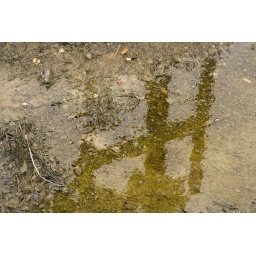
The reflection of a wooden fence in a puddle in Alviso, CA.